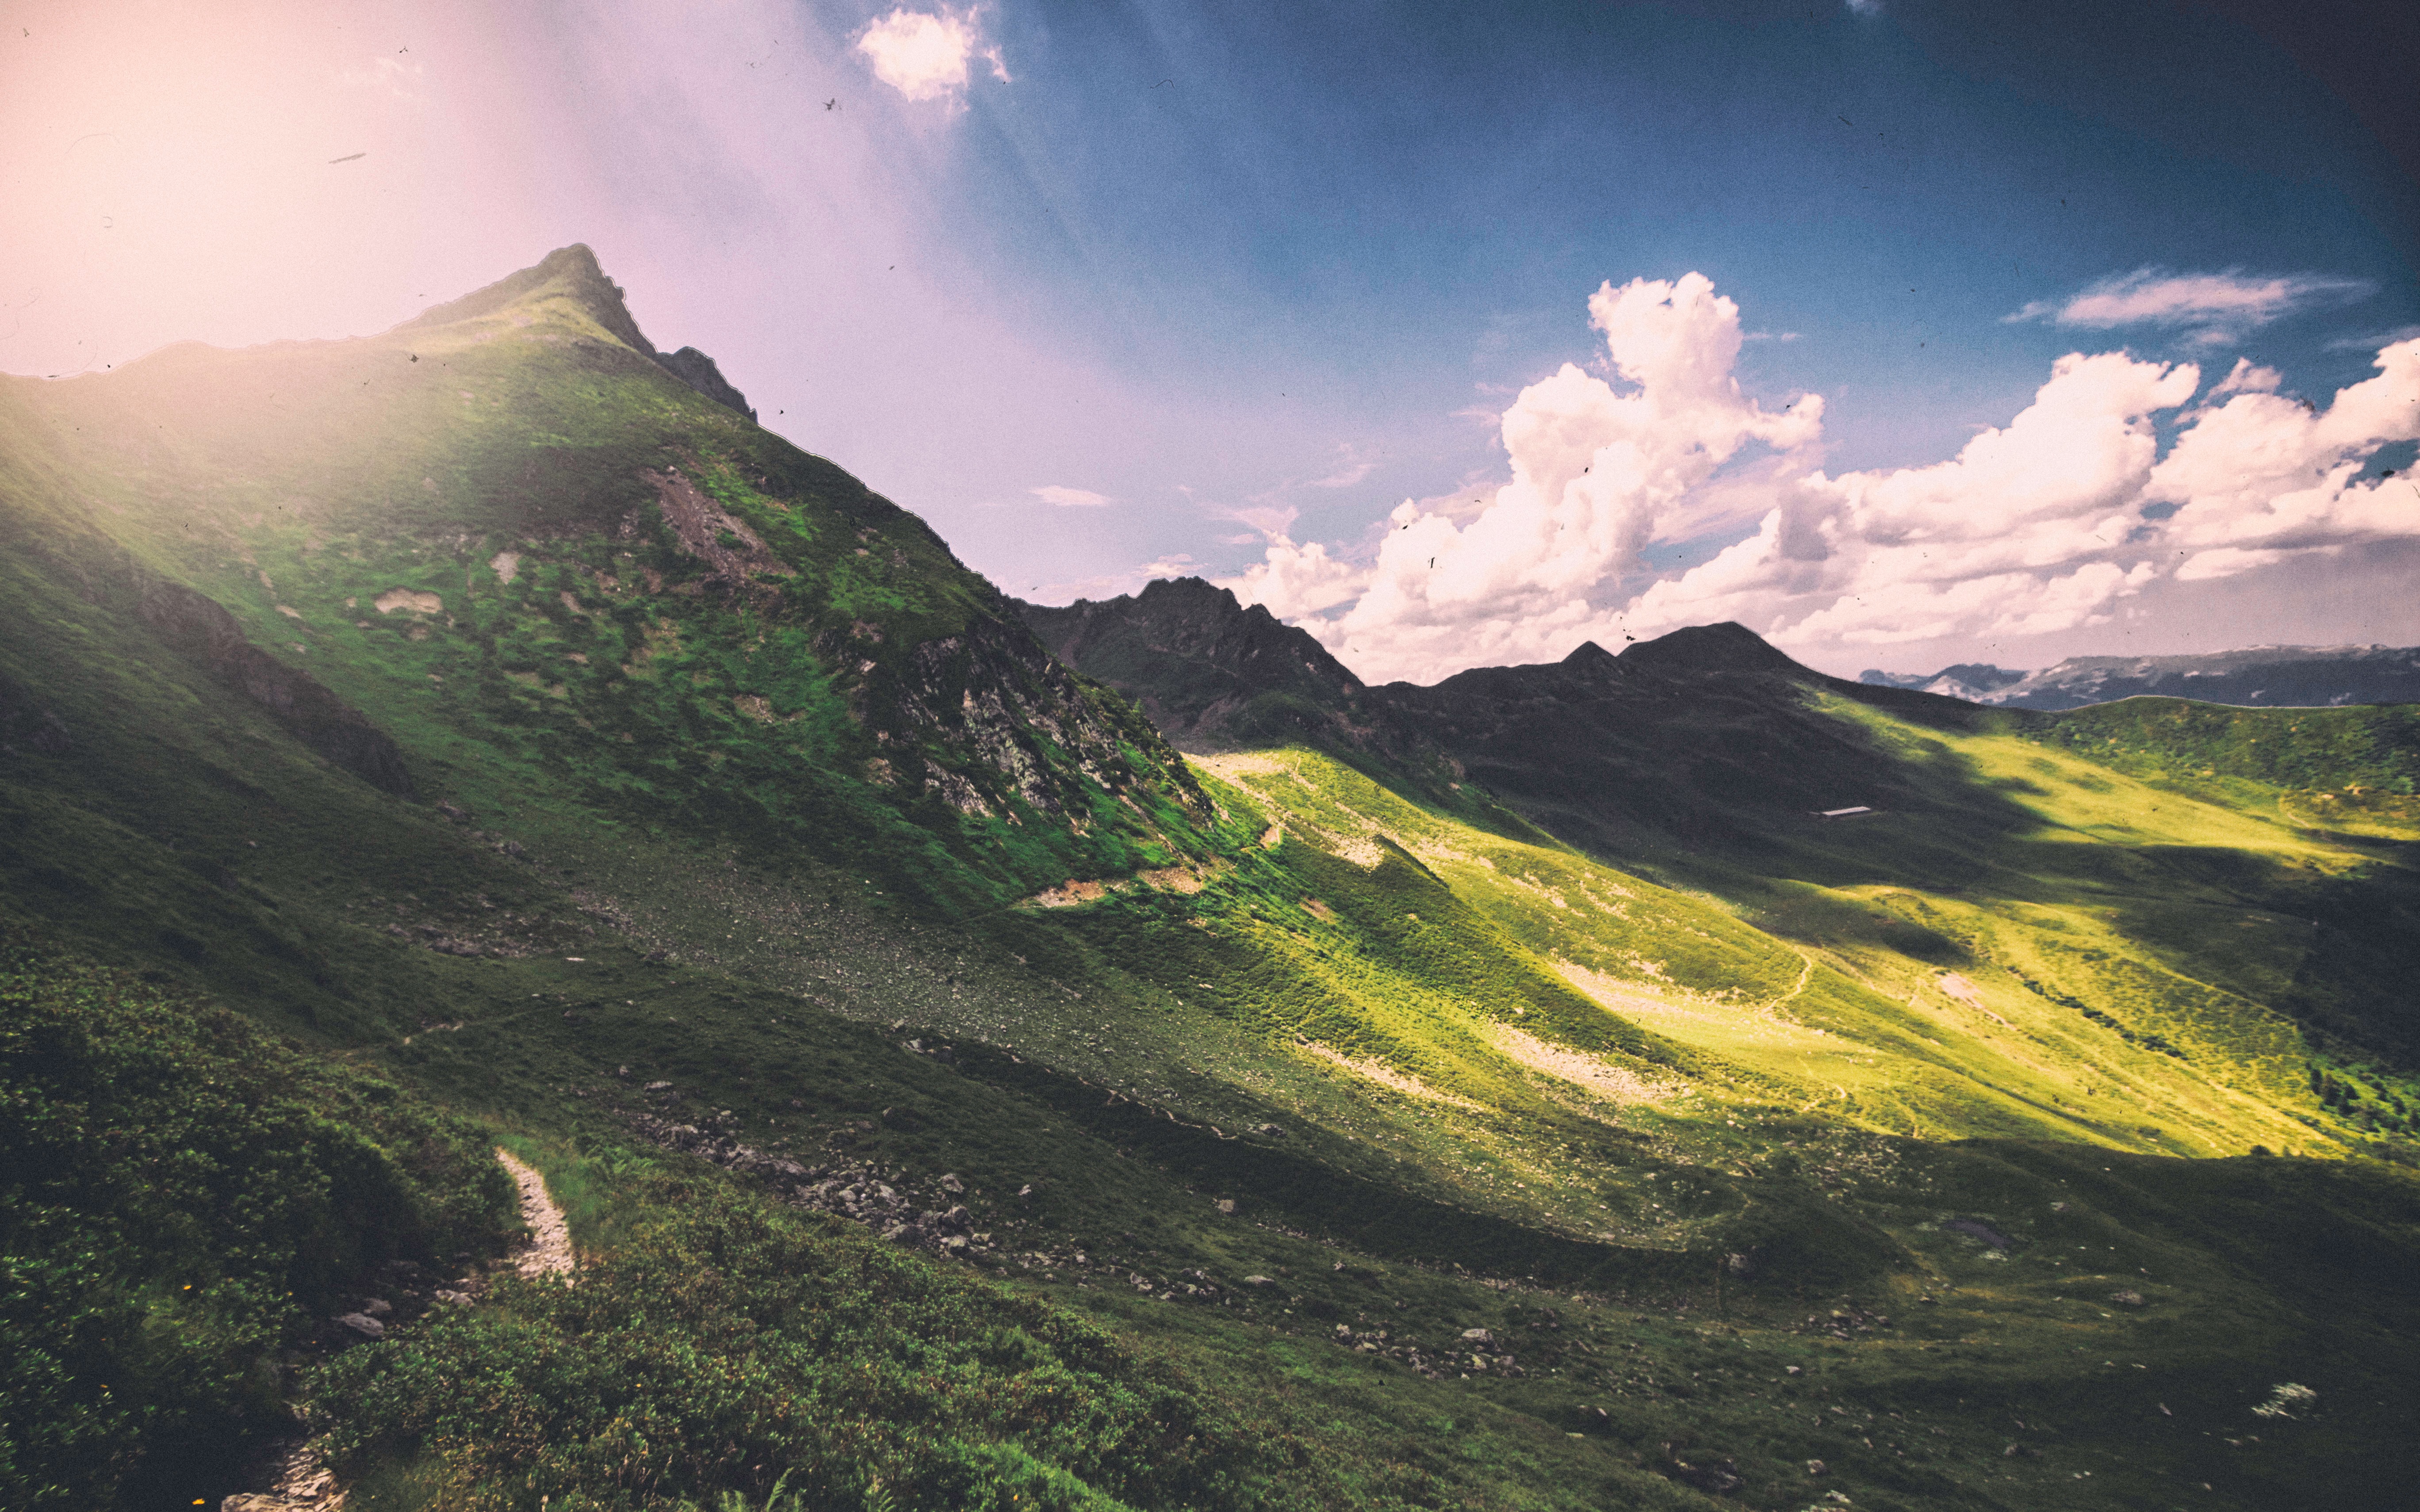
landscape, nature, rock, mountain, cloud, sky, meadow, sunlight, morning, hill, mountain range, terrain, ridge, alps, plateau, fell, landform, geographical feature, atmospheric phenomenon, mountainous landforms